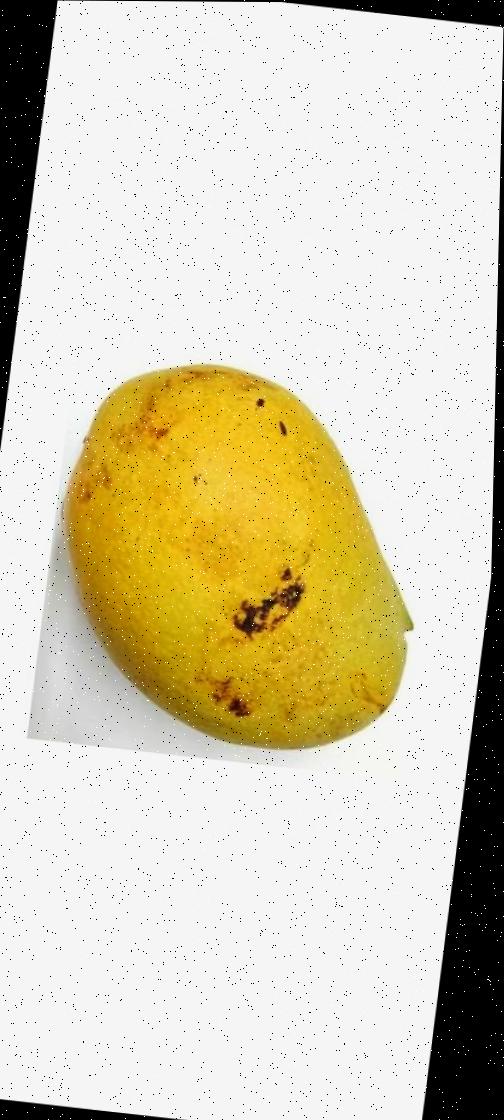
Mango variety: Bari-11